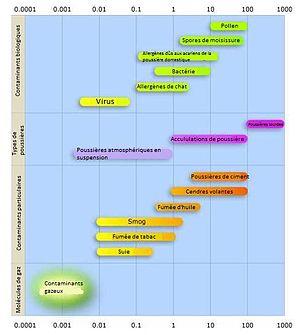
Schéma présentant différents contaminants atmosphériques en fonction de leur nature et de leur taille (en).
L'hiver d'impact est un phénomène hypothétique caractérisé par une baisse de la température globale de la Terre due à la collision d'un corps extraterrestre d'une taille considérable sur la surface de cette dernière. Ainsi, la chute d'un astéroïde ou d'une comète sur Terre mènerait à l'éjection de poussières et de cendres dans l'atmosphère terrestre, bloquant de ce fait les rayons du Soleil. Un tel événement causerait une chute drastique de la température globale.